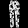
Label: Trouser